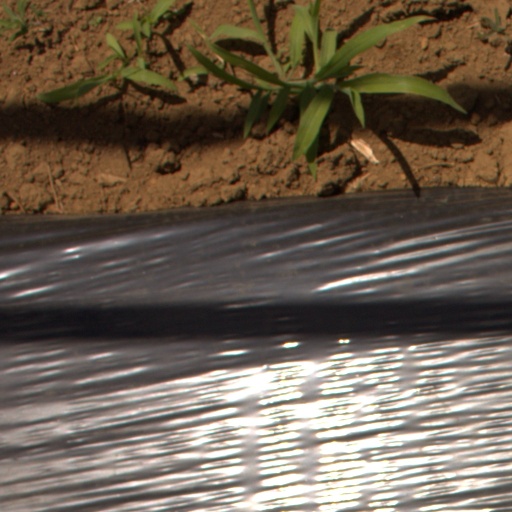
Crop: Jerusalem artichoke